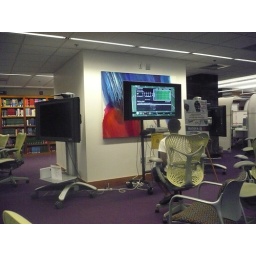
x box and ps 3 in the library